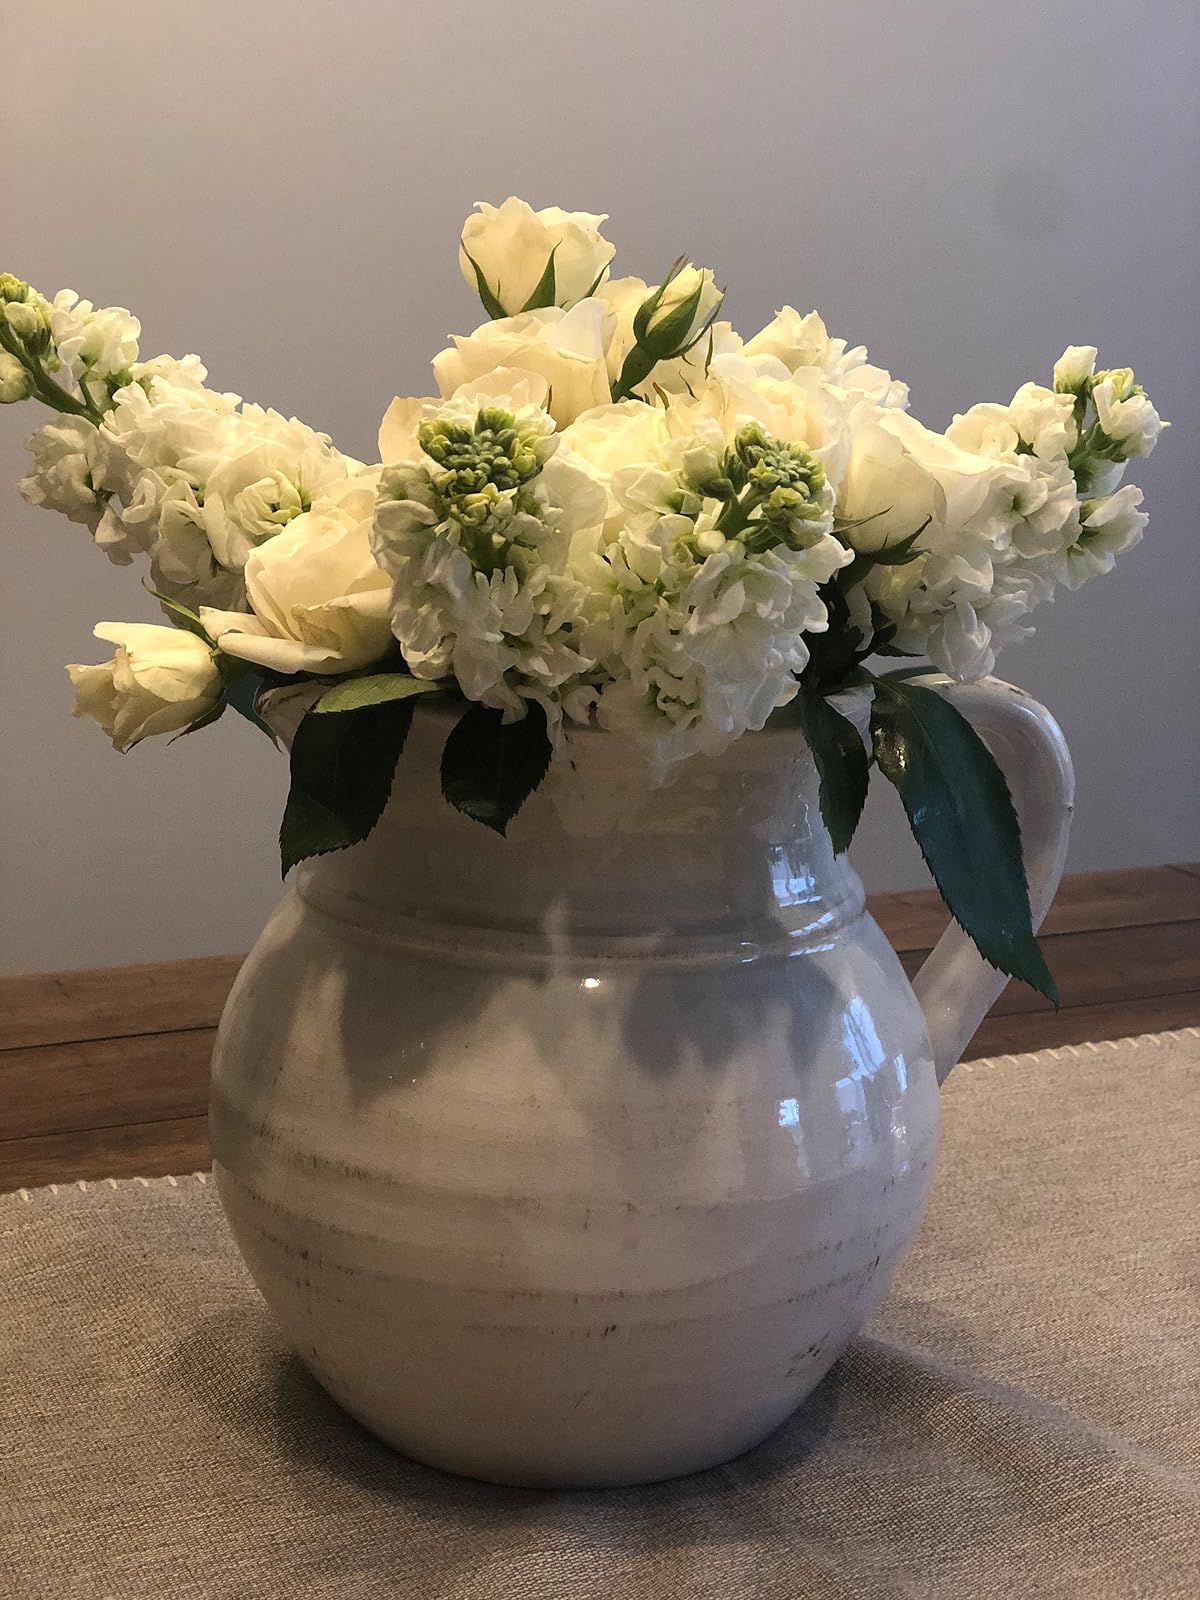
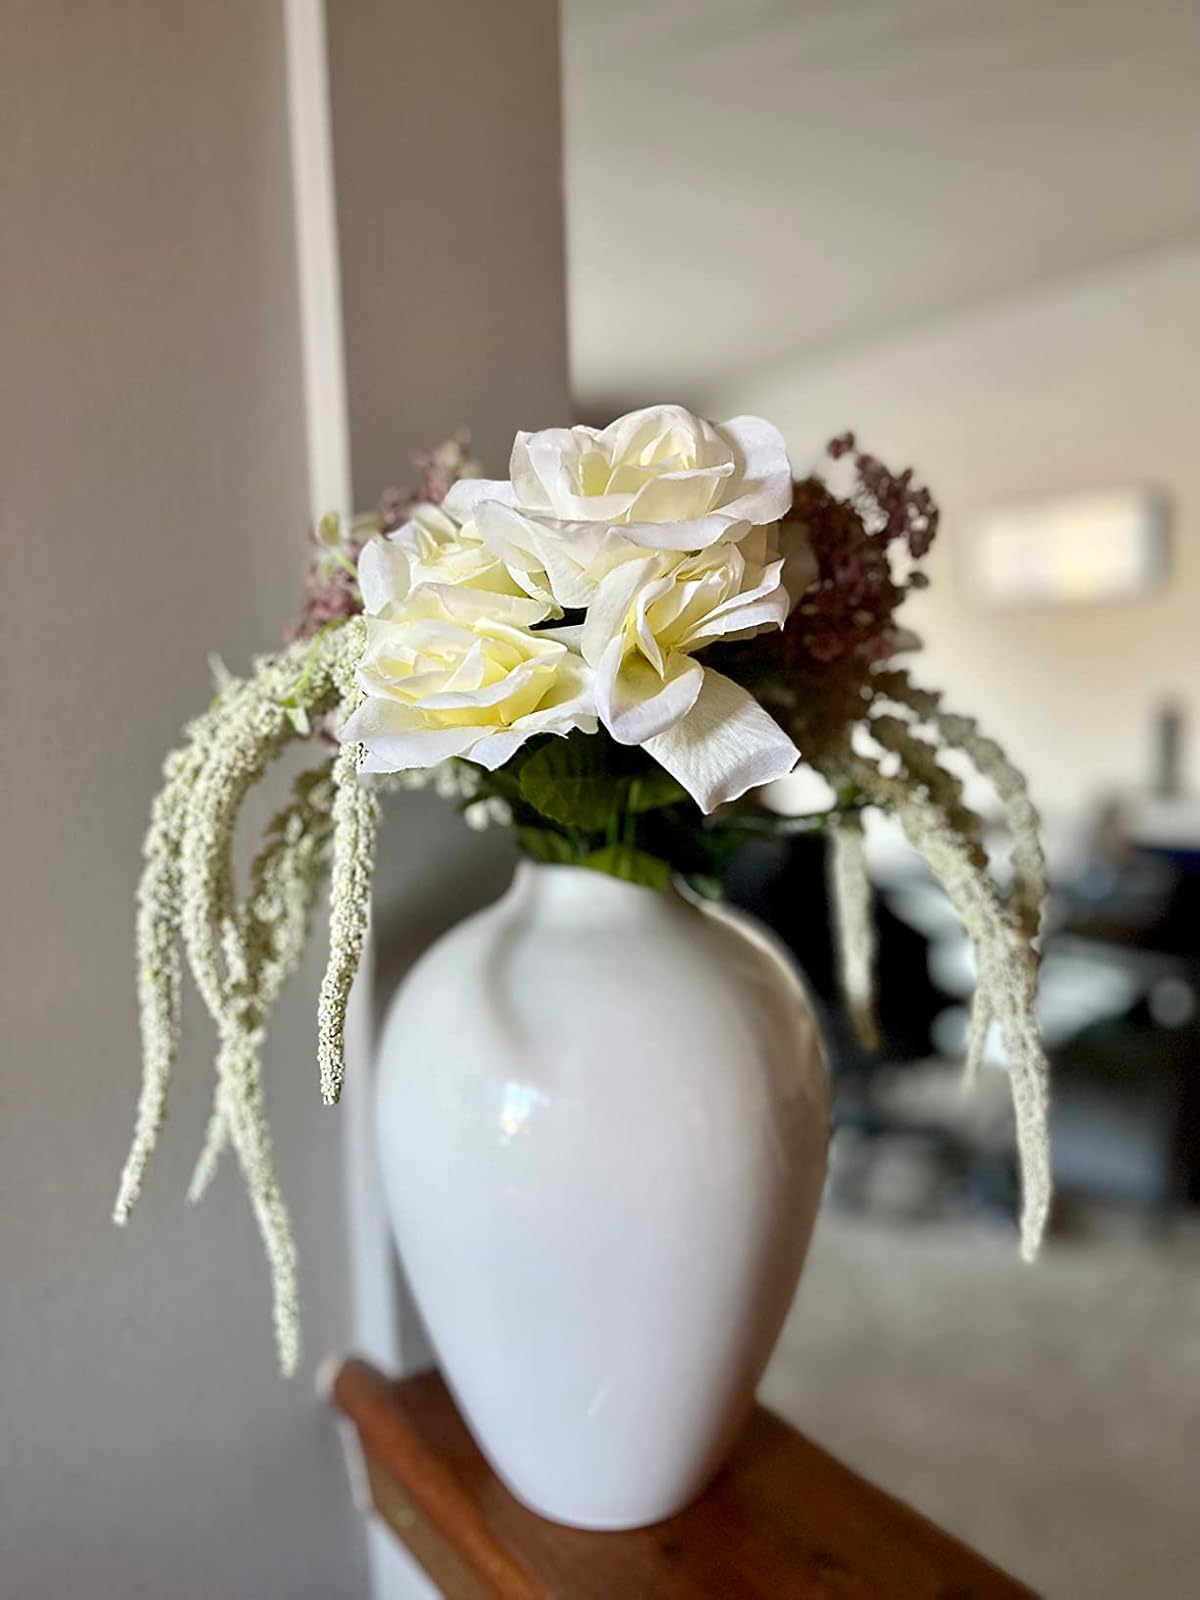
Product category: vase
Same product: no